Prizzi's Honor

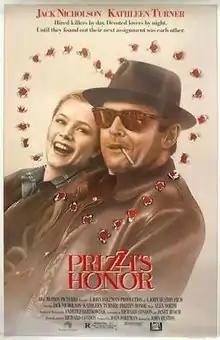
Theatrical release poster

Prizzi's Honor is a 1985 American black comedy crime film directed by John Huston, starring Jack Nicholson and Kathleen Turner as two highly skilled mob assassins who, after falling in love, are hired to kill each other. The screenplay co-written by Richard Condon is based on his 1982 novel of the same name. The film's supporting cast includes Anjelica Huston, Robert Loggia, John Randolph, CCH Pounder, Lawrence Tierney, and William Hickey. Stanley Tucci appears in a minor role in his film debut. It was the last of John Huston's films to be released during his lifetime.